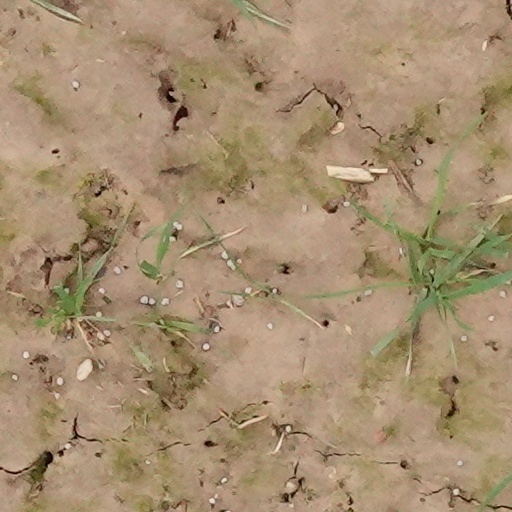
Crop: wheat